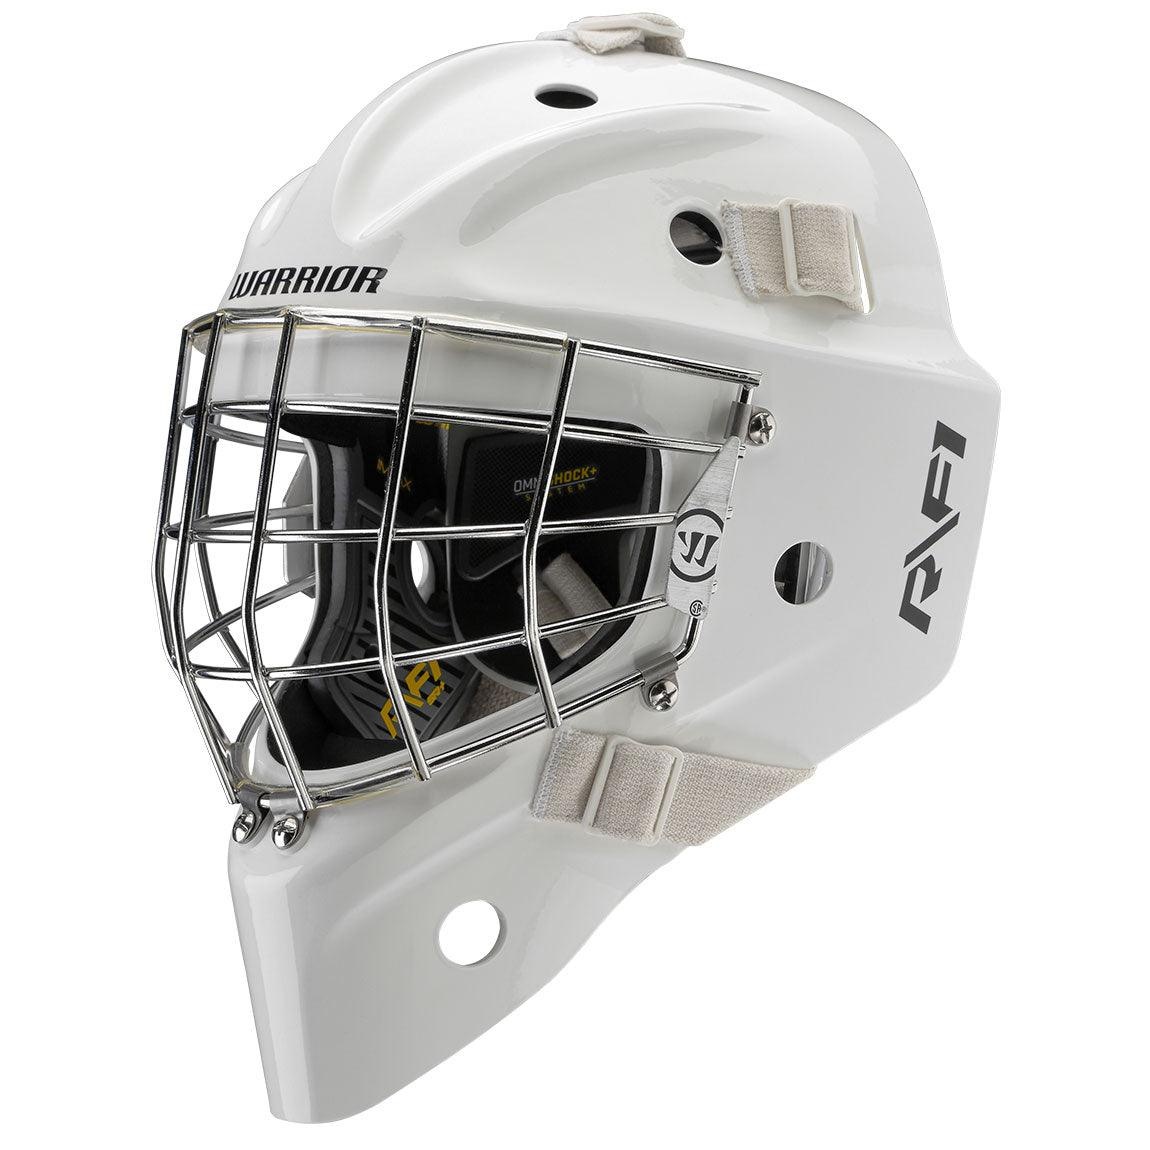
RIT F1 SR PL MASK W03 Lie 4or5 LFT
Brand: Warrior
Category: Sporting Goods > Athletics > Figure Skating & Hockey > Hockey Protective Gear > Hockey Goalie Equipment Sets